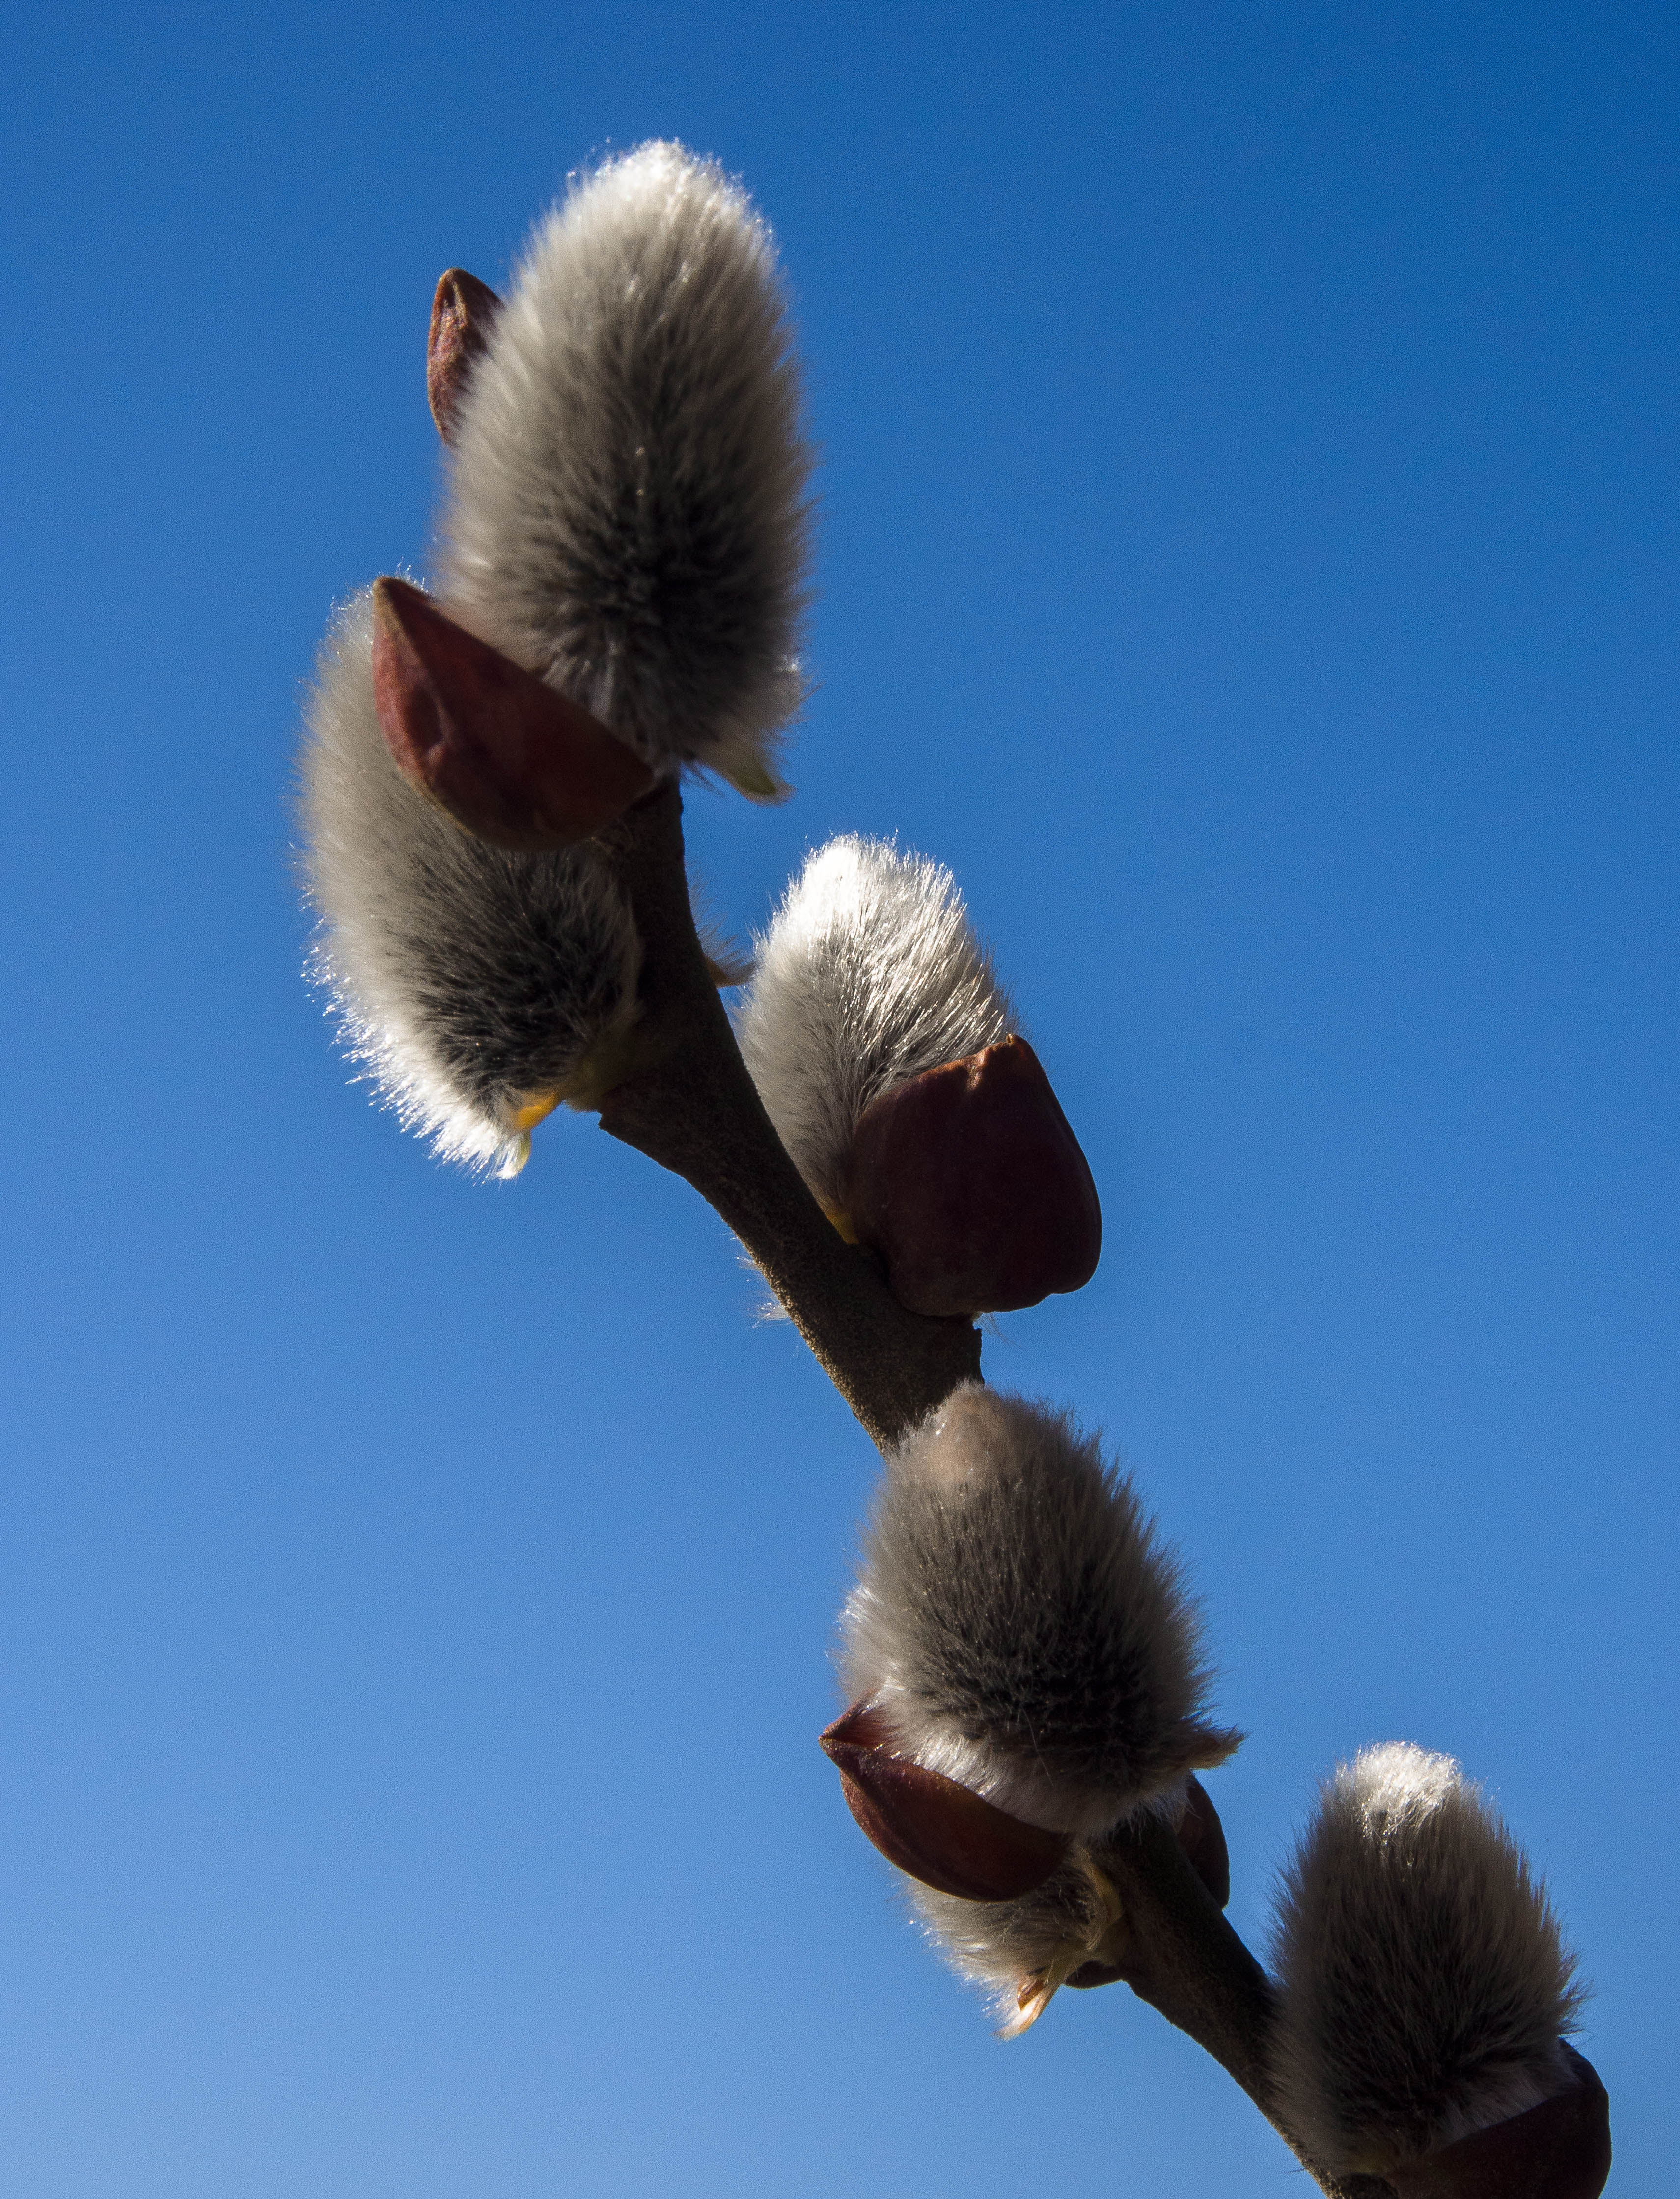
flower, mammal, willow, pussy, em5, omd